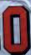
Number: 0